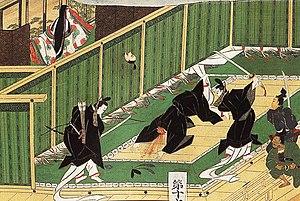
Cette page concerne l'année 645 du calendrier julien.
L'incident d'Isshi, appelé d'après le nom zodiacal de l'année 645 au cours de laquelle se produit la réforme de Taika, est un important événement de l'histoire impériale japonaise.
Soga no Iruka est un noble qui joua un rôle important à la cour pendant la période Yamato. Il est un membre du clan Soga puisqu'il est le fils de Soga no Emishi. Iruka fut assassiné par le prince Naka no Ōe et Nakatomi no Kamatari lors de l'« incident d'Isshi. » En apprenant la mort de son fils, Emishi se suicida lui aussi mettant fin à la branche principale du clan Soga.